Naoum Blinder

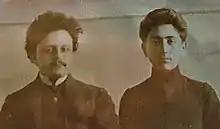
Alexander Fiedemann (left) and Naoum Blinder. The picture was taken when Blinder graduated in April 1906

In 1921 Blinder embarked on a concert tour that included stops in Ukraine, Turkmenistan, Leningrad, Moscow among others. In 1926 he went on tour again, this time playing in Turkey, and Palestine and Siberia.